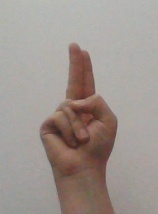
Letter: taa